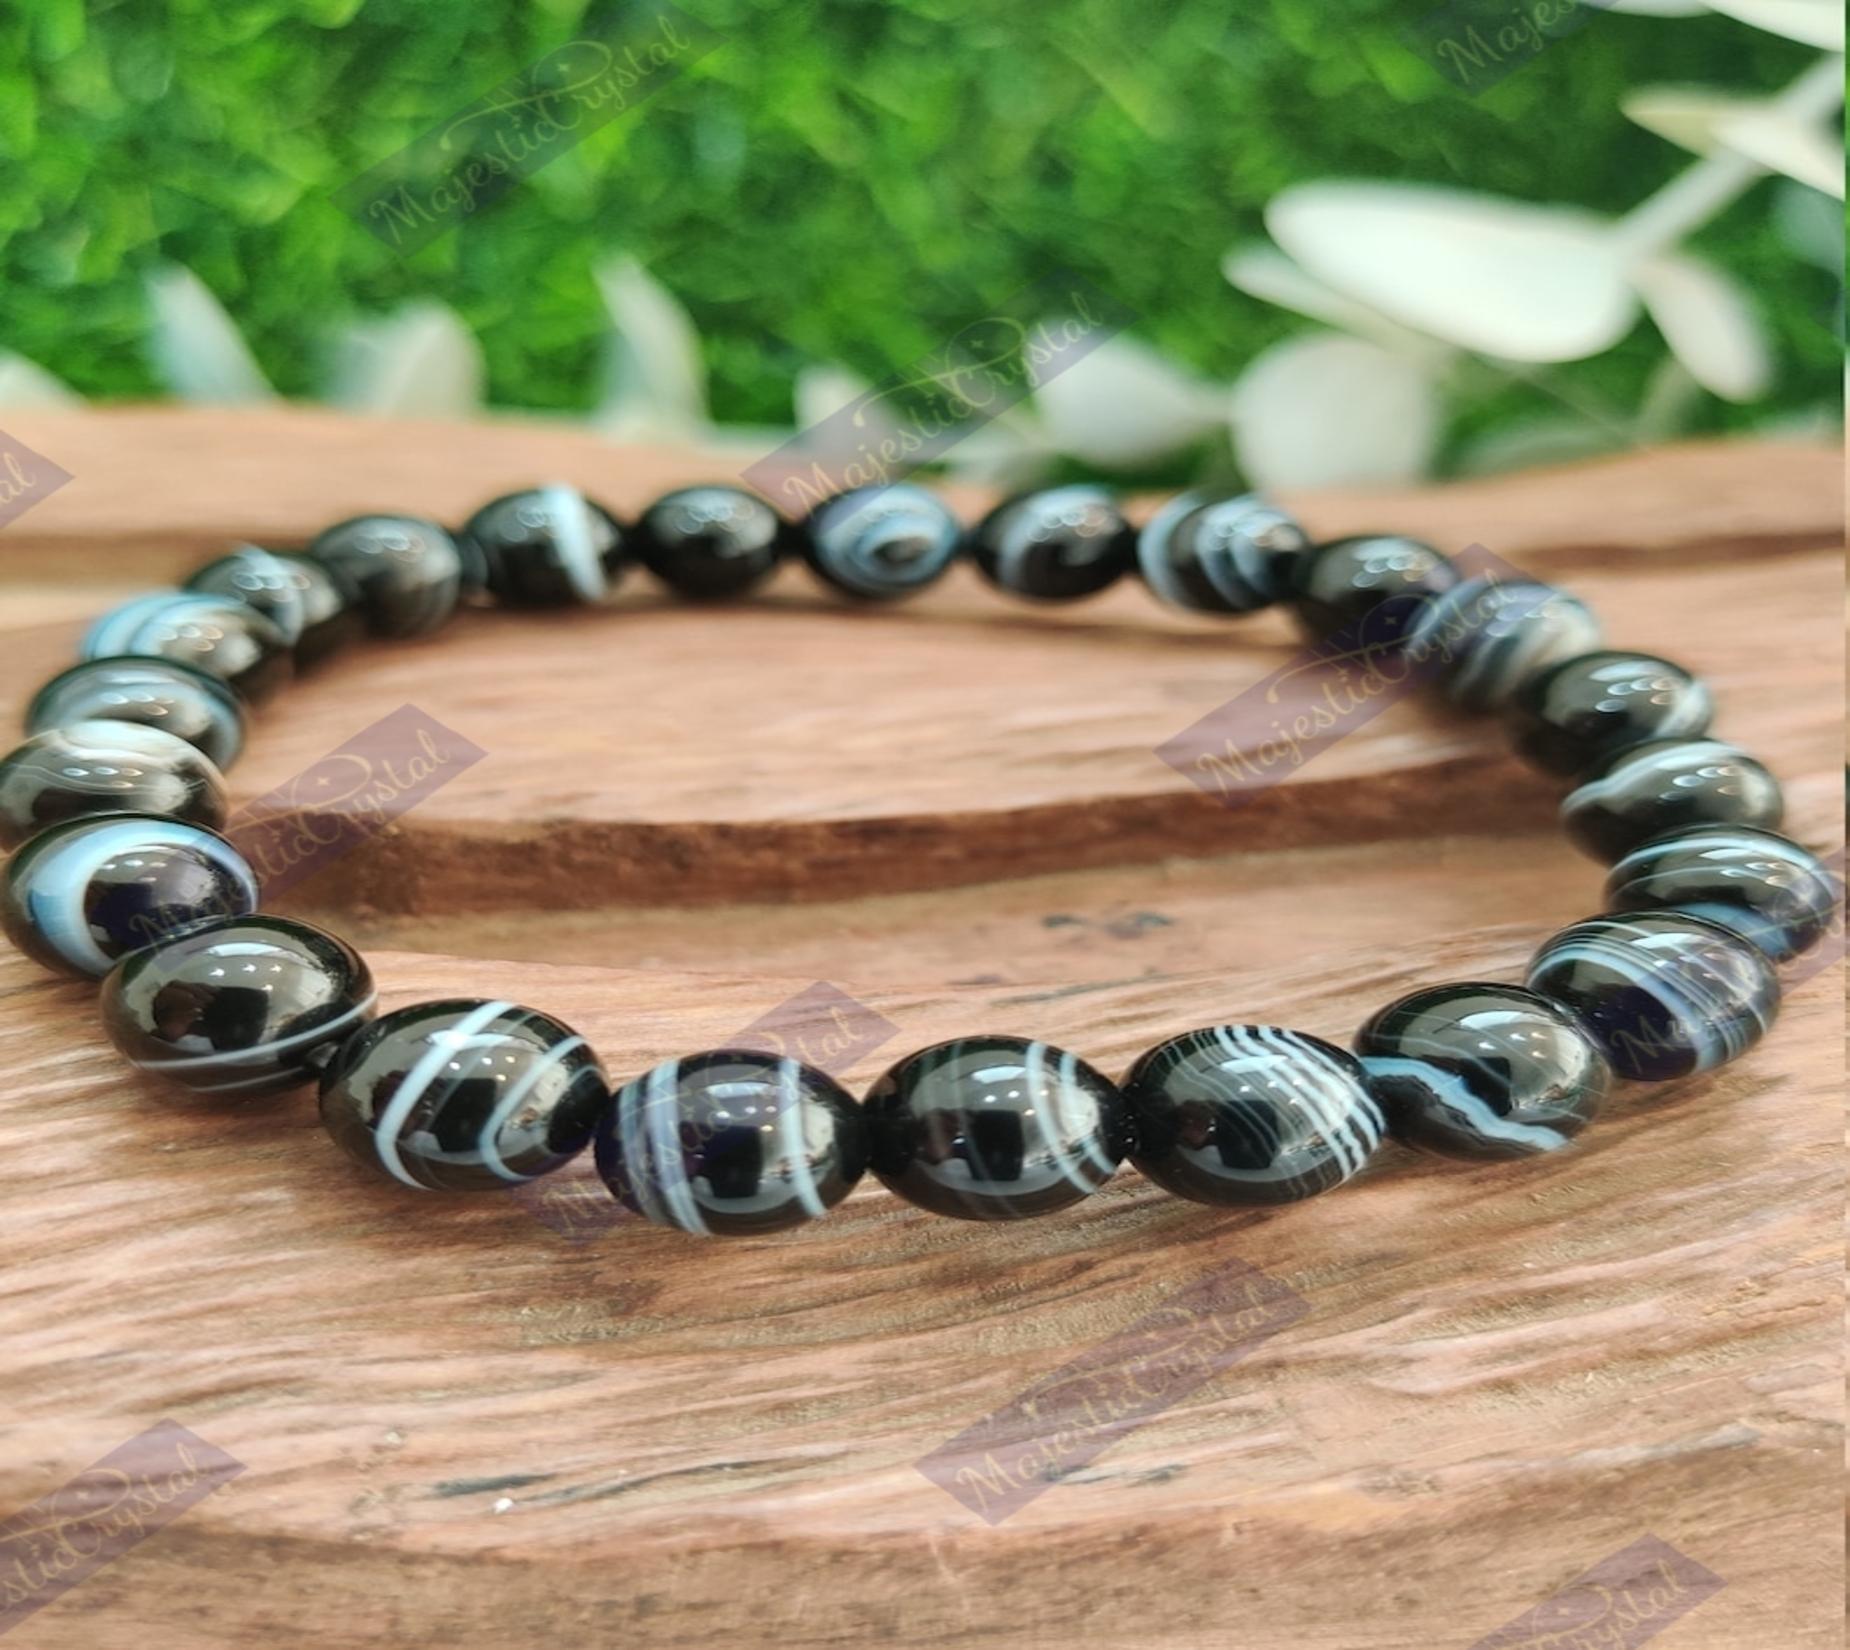
 Majestic Crystals Sulemani Beaded Bracelet || Finance, Protection & Solve Challenges
Type: Bracelets & Bangles
Brand: Majestic Crystals
Price: Rs. 749
 It is a shield against evil spirits, evil eye, tantric attacks, black magic and bad luck. If you aspire for rapid growth, success and divine protection, then you should resort to black colored agate onyx mala; It is capable of fulfilling all your wishes and making your efforts bear fruit. This mala is blessed by Lord Shiva and the planet Rahu and its magical results are quickly visible in the life of the wearer.